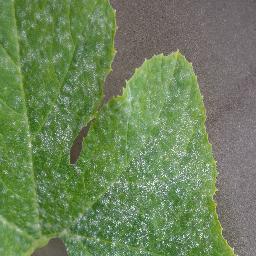
Label: Squash___Powdery_mildew